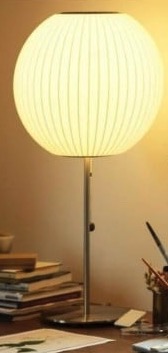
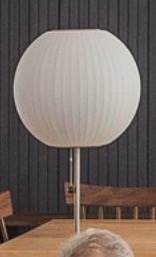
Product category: misc
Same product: yes